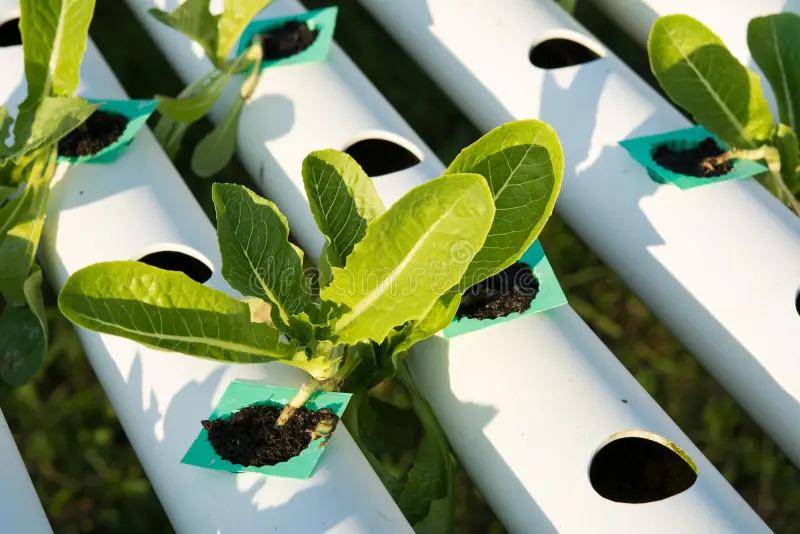
Mimea ya saladi yanastawi vizuri katika mfumo wa [cs] hydroponics [cs]. Mimea michanga inakua kwenye mabomba meupe yenye matundu ikitumia mbinu hii ya kilimo kisicho na udongo.